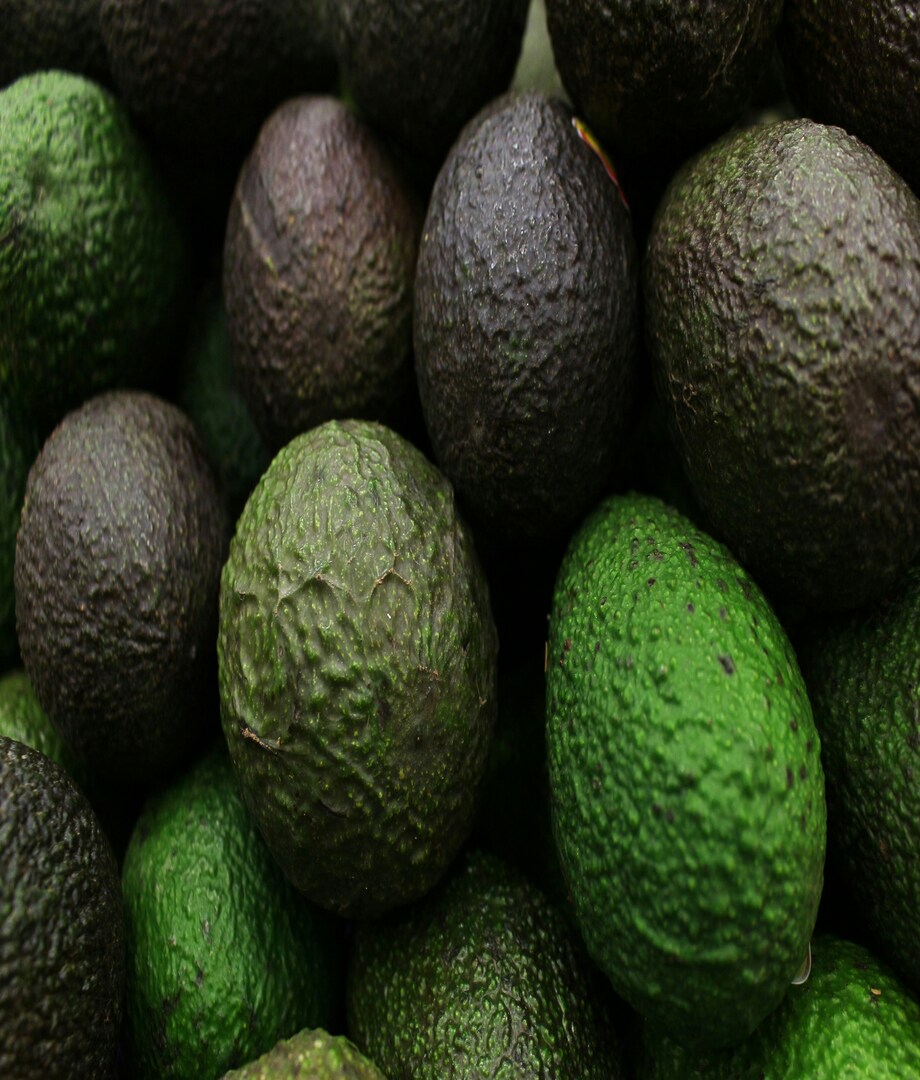
Label: avocado